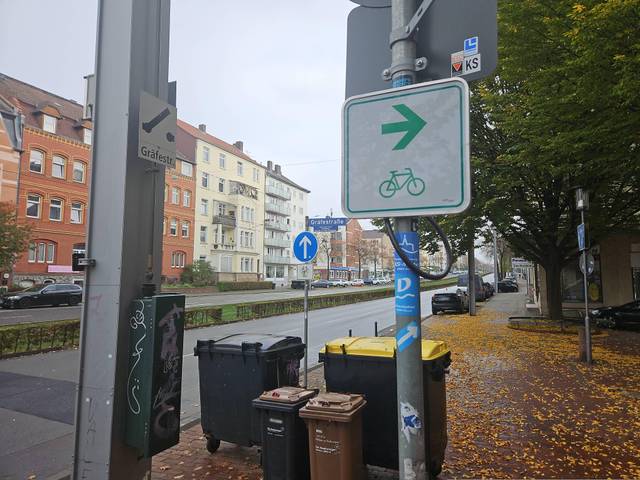
Region: Germany
Coordinates: 51.312, 9.467